Ubojite misli

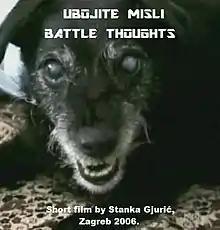

Ubojite misli is a 2006 Croatian short film directed by Stanka Gjurić. The film was shot on location in Zagreb.